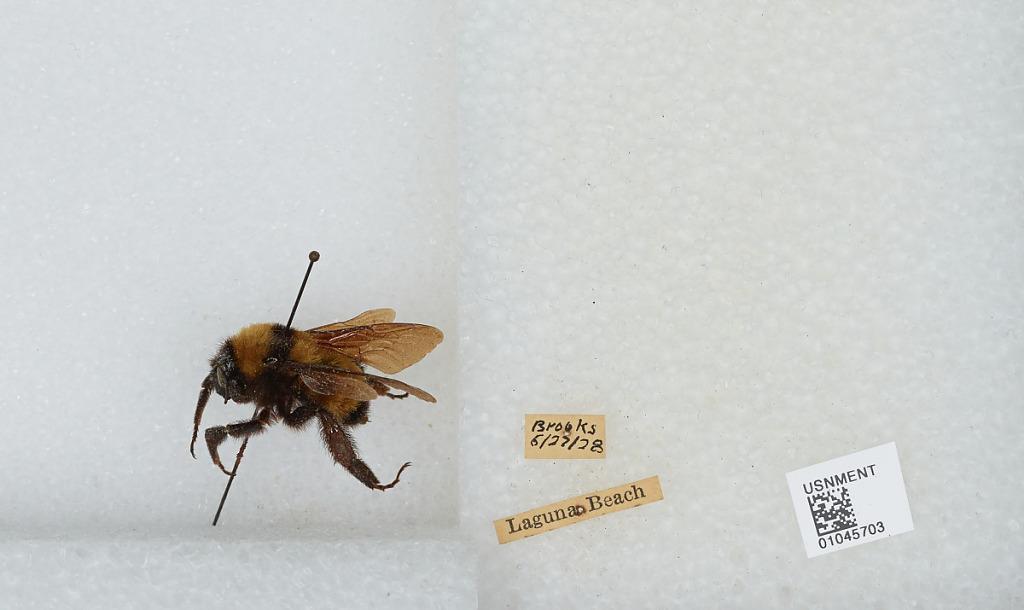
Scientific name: Bombus sp.
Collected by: Brooks
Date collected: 1928-6-27
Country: United States
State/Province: California
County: Orange
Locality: Laguna Beach
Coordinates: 33.5314, -117.769